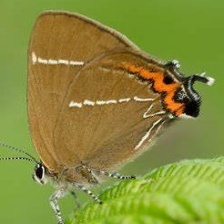
Species: BLACK HAIRSTREAK
Butterfly family (ImageNet category): lycaenid_butterfly